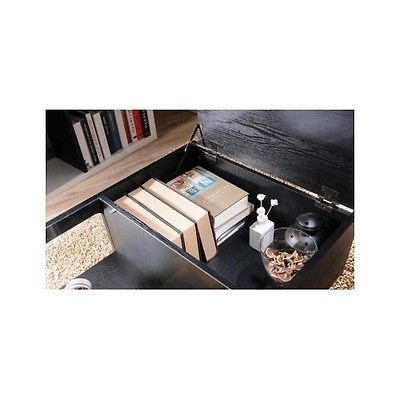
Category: table